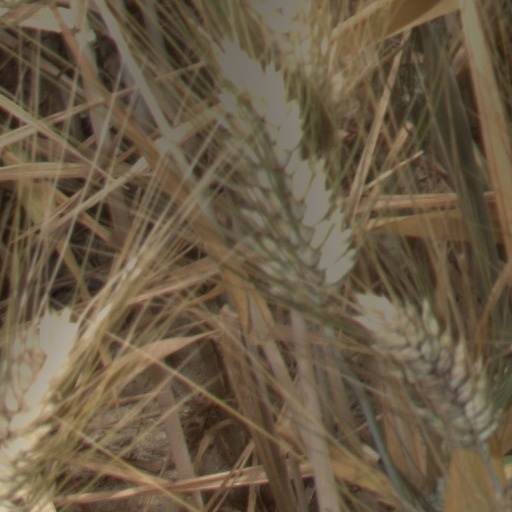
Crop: wheat